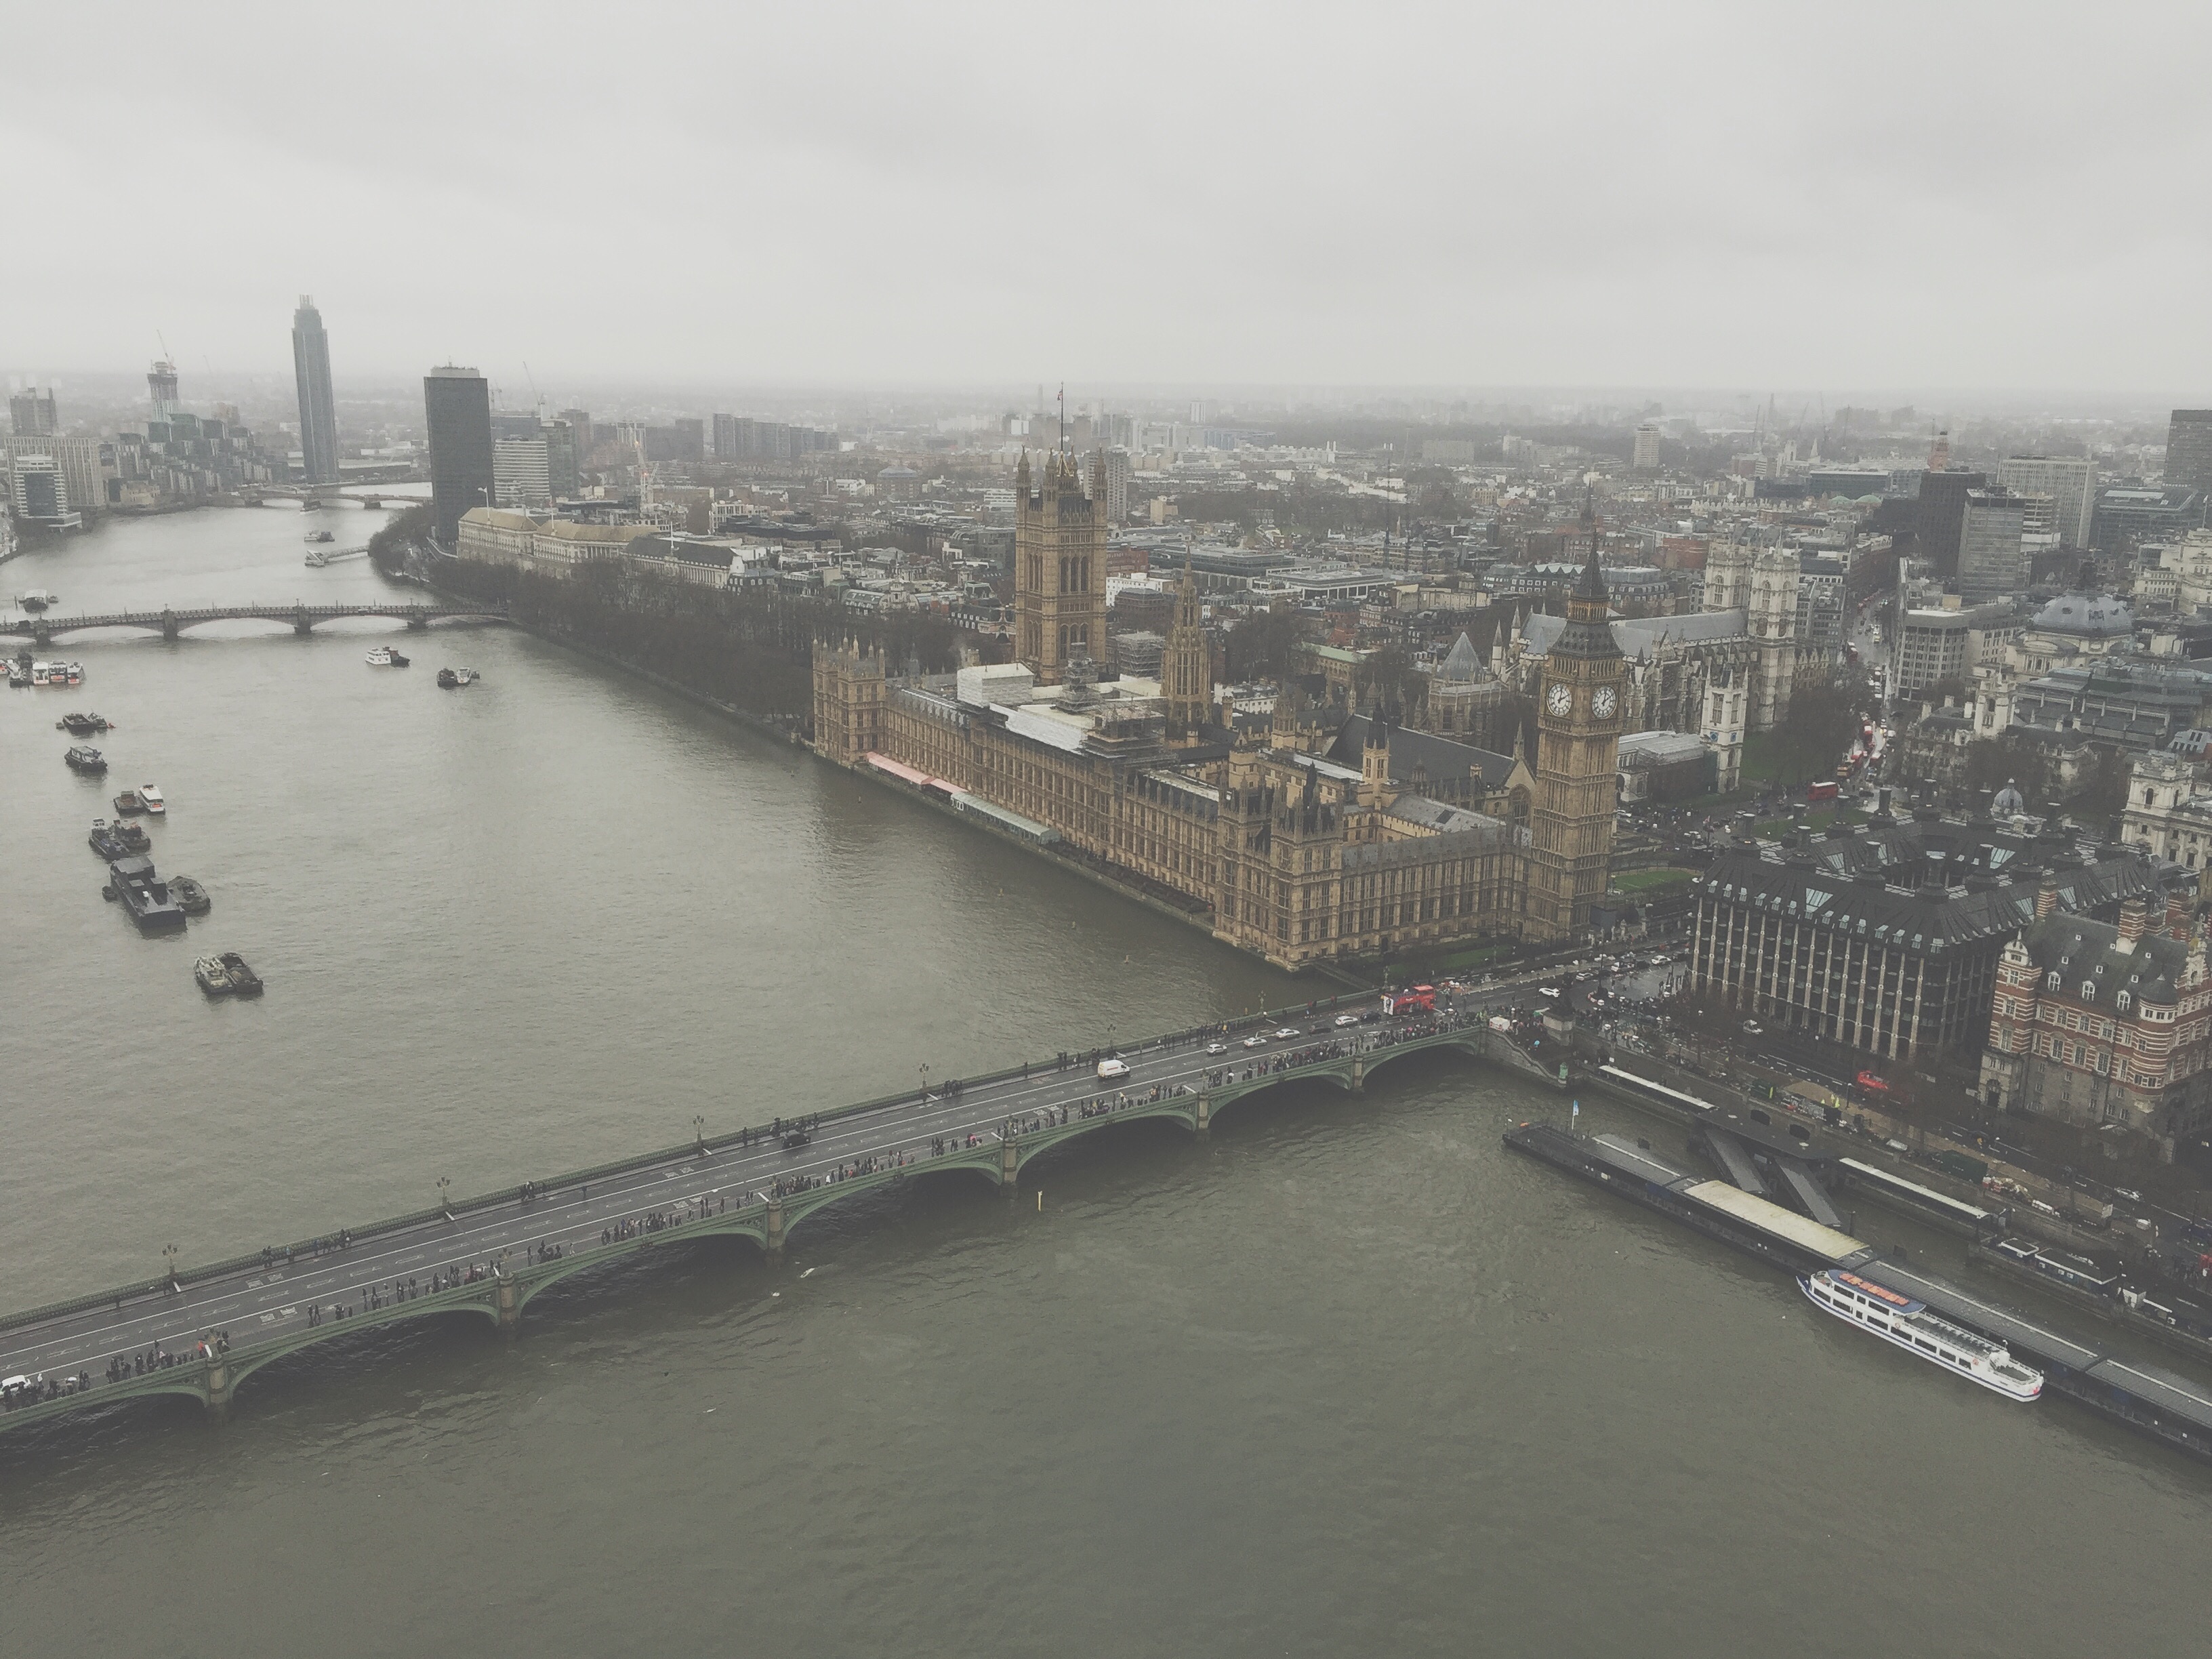
landscape, sea, water, architecture, bridge, skyline, city, river, cityscape, tourist, travel, reflection, scenic, weather, haze, bay, landmark, harbor, attraction, historic, tourism, aerial view, waterway, outdoors, england, london, parliament, buildings, famous, westminster, thames, united kingdom, aerial photography, atmospheric phenomenon